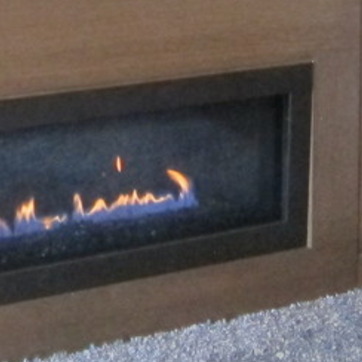
Material: other